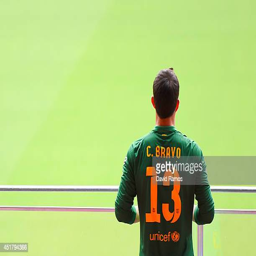
football player poses as a new player for football team